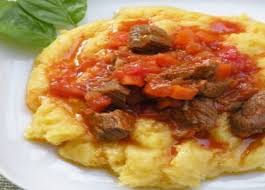
Yemek: et_sote